Operation Paravane

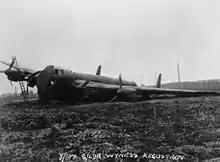
A No. 617 Squadron Lancaster which made a crash landing near the settlement of Kegostrov during the unit's flight to the USSR

Plans for further heavy bomber attacks on "Tirpitz" were developed throughout 1942, none took place. One of the options considered was to stage the bombers through a base in the northern Soviet Union but this was judged impractical as little was known about the suitability of Soviet airfields for heavy bombers. Two squadrons of RAF Coastal Command Handley Page Hampden torpedo bombers operated from Vaenga in northern Russia during mid-September 1942 to counter "Tirpitz" or any other German warships which attempted to attack Allied convoys but these aircraft did not make contact with the ship.